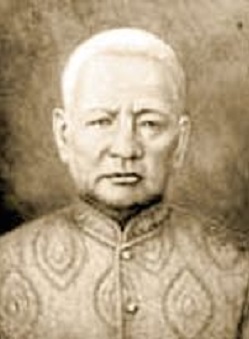
สมเด็จเจ้าพระยาบรมมหาประยูรวงศ์ (ดิศ บุนนาค)

| name = สมเด็จเจ้าพระยาบรมมหาประยูรวงศ์
 (ดิศ บุนนาค)
| image = Prayurawongse.jpg
| title = ผู้สำเร็จราชการทั่วพระราชอาณาจักร
|term = พ.ศ. 2394 – 26 เมษายน พ.ศ. 2398
|monarch = พระบาทสมเด็จพระจอมเกล้าเจ้าอยู่หัว
|predecessor = เริ่มตำแหน่งใหม่
|successor = สมเด็จเจ้าพระยาบรมมหาศรีสุริยวงศ์ (ช่วง บุนนาค)
| office1 = รัฐมนตรีว่าการกระทรวงกลาโหมของไทย|สมุหพระกลาโหม
| monarch1 = พระบาทสมเด็จพระนั่งเกล้าเจ้าอยู่หัว พระบาทสมเด็จพระจอมเกล้าเจ้าอยู่หัว
| term1 = พ.ศ. 2373 – 26 เมษายน พ.ศ. 2398
| predecessor1 = เจ้าพระยามหาเสนา (น้อย)
| successor1 = สมเด็จเจ้าพระยาบรมมหาศรีสุริยวงศ์ (ช่วง บุนนาค)
| office2 = เจ้าพระยาโกษาธิบดี|เสนาบดีกรมพระคลัง
| monarch2 = พระบาทสมเด็จพระพุทธเลิศหล้านภาลัยพระบาทสมเด็จพระนั่งเกล้าเจ้าอยู่หัวพระบาทสมเด็จพระจอมเกล้าเจ้าอยู่หัว
| term2 = เมษายน พ.ศ. 2364 – 26 เมษายน พ.ศ. 2398
| predecessor2 = เจ้าพระยาพระคลัง (สังข์)
| successor2 = เจ้าพระยาทิพากรวงศมหาโกษาธิบดี (ขำ บุนนาค)
| birth_date = พ.ศ. 2331
| birth_place = พระนคร อาณาจักรรัตนโกสินทร์
| blank1 = สกุล
| death_place = พระนคร อาณาจักรรัตนโกสินทร์|ประเทศสยาม
| father = เจ้าพระยาอรรคมหาเสนา (บุนนาค)
| mother = เจ้าคุณพระราชพันธุ์นวล
| spouse = ท่านผู้หญิงจันทร์
| children = สมเด็จเจ้าพระยาบรมมหาศรีสุริยวงศ์เจ้าพระยาทิพากรวงศมหาโกษาธิบดี (ขำ บุนนาค)พระยามนตรีสุริยวงศ์ (ชุ่ม บุนนาค)เจ้าพระยาภาณุวงศ์มหาโกษาธิบดี (ท้วม บุนนาค)เจ้าพระยาภาสกรวงศ์ (พร บุนนาค)
| birth_name = ดิศ
| religion = พุทธ
| data1 = ตระกูลบุนนาค|บุนนาค
สมเด็จเจ้าพระยาบรมมหาประยูรวงศ์ นามเดิม ดิศ เป็นขุนนางตระกูลบุนนาค ผู้มีบทบาทในการต่างประเทศของสยามในรัชสมัยพระบาทสมเด็จพระนั่งเกล้าเจ้าอยู่หัว ผู้สำเร็จราชการแผ่นดินในรัชกาลพระบาทสมเด็จพระจอมเกล้าเจ้าอยู่หัว เป็นบิดาของสมเด็จเจ้าพระยาบรมมหาศรีสุริยวงศ์ (ช่วง บุนนาค) เจ้าพระยาทิพากรวงศ์มหาโกษาธิบดี (ขำ บุนนาค) ฯลฯ
== ประวัติ ==
สมเด็จเจ้าพระยาบรมมหาประยูรวงศ์ เกิดเมื่อ พ.ศ. 2331 เดิมชื่อ ดิศ เป็นบุตรของเจ้าพระยาอรรคมหาเสนา (บุนนาค) กับเจ้าคุณพระราชพันธุ์นวล ซึ่งเป็นพระขนิษฐาในสมเด็จพระอมรินทราบรมราชินี สมเด็จเจ้าพระยาบรมมหาประยูรวงศ์เกิดในสายสกุลบุนนาคซึ่งสืบเชื้อสายมาจากเจ้าพระยาบวรราชนายก (เฉกอะหมัด) สมุหนายกชาวเปอร์เชียในรัชสมัยสมเด็จพระเจ้าทรงธรรม บิดาของสมเด็จเจ้าพระยาบรมมหาประยูรวงศ์คือเจ้าพระยาอรรคมหาเสนา (บุนนาค) ดำรงตำแหน่งเป็นสมุหพระกลาโหมในแผ่นดินพระบาทสมเด็จพระพุทธยอดฟ้าจุฬาโลก บ้านของเจ้าพระยาอรรคมหาเสนาอยู่ที่บริเวณกำแพงพระบรมมหาราชวังทางทิศใต้ บริเวณวัดพระเชตุพนฯในปัจจุบัน สมเด็จเจ้าพระยาบรมมหาประยูรวงศ์มีพี่สาวร่วมมารดาได้แก่เจ้าคุณวังหลวง (นุ่น) เจ้าคุณวังหน้า (คุ้ม) และเจ้าคุณปราสาท (ต่าย) และมีน้องชายร่วมมารดาคือคือสมเด็จเจ้าพระยาบรมมหาพิไชยญาติ (ทัต บุนนาค)
ดิศเข้ารับราชการเป็นมหาดเล็กในพระบาทสมเด็จพระพุทธยอดฟ้าจุฬาโลกมหาราชในตำแหน่งเป็น"นายสุดจินดาหุ้มแพรมหาดเล็ก" หลังจากนั้นได้เลื่อนขึ้นเป็น"หลวงสิทธิ์นายเวร" และ"จมื่นไวยวรนาถ"ตามลำดับ ในรัชกาลพระบาทสมเด็จพระพุทธเลิศหล้านภาลัย ดิศได้รับตำแหน่ง"พระยาสุริยวงศ์มนตรี" จางวางมหาดเล็ก ในขณะที่น้องชายคือทัตเข้ารับราชการเป็นมหาดเล็กในกรมพระราชวังบวรมหาเสนานุรักษ์ ใน พ.ศ. 2361 มีการขยายพระบรมมหาราชวังลงมาทางใต้ พระยาสุริยวงศ์มนตรี (ดิศ) จึงย้ายที่อยู่ไปยังริมแม่น้ำเจ้าพระยาฝั่งตะวันตกใต้ชุมชนกุฎีจีน|บ้านกุฎีจีน ถิ่นฐานและบ้านเมืองสกุลบุนนาค บริเวณบ้านสมเด็จเจ้าพระยา วัดประยุรวงศาวาสวรวิหาร|วัดประยุรวงศเชิงสะพานพระพุทธยอดฟ้าในปัจจุบัน
ใน พ.ศ. 2362 เจ้าเมืองมาเก๊าส่งนายคาร์ลูส มานูเอล ดา ซิลเวียรา (Carlos Manoel da Silveira) หรือ "นายกาลส" เข้ามายังกรุงเทพฯเพื่อเป็นตัวแทนของโปรตุเกสเจริญสัมพันธไมตรี พระบาทสมเด็จพระพุทธเลิศหล้านภาลัยทรงพระกรุณาโปรดเกล้าฯ ให้พระยาสุริยวงศ์มนตรี (ดิศ) จัดการต้อนรับคณะทูตโปรตุเกส เป็นการต้อนรับแขกเมืองชาวยุโรปครั้งแรกของสมเด็จเจ้าพระยาบรมมหาประยูรวงศ์
=== รับทูตครอว์เฟิร์ด ===
ในพ.ศ. 2363 สุลต่านอาหมัดทัจอุดดินฮาลิมชาฮ์ (Ahmad Tajuddin Alim Shah) แห่งไทรบุรี หรือ "ตวนกูปะแงหรัน" (Tunku Pangeran) แข็งเมืองไม่ยอมขึ้นต่อกรุงเทพฯ เจ้าพระยานครศรีธรรมราช (น้อย ณ นคร) ยกทัพไปยึดเมืองไทรบุรีใน พ.ศ. 2364 สุลต่านตวนกูปะแงหรันหนีไปยังเกาะหมากหรือเกาะปีนัง ซึ่งไทรบุรีได้ยกให้แก่อังกฤษเมื่อ พ.ศ. 2329 สยามจึงเข้าปกครองไทรบุรีโดยตรง ฝ่ายอังกฤษมีความกังวลว่าเมื่อสยามผนวกไทรบุรีแล้วตนจะไม่ได้รับอนุญาตให้ตั้งอยู่ที่เกาะปีนังอีกต่อไป ฟรานซิส รอว์ดอน-เฮสติงส์ มาร์เควสแห่งเฮสติงส์ที่ 1|มาร์เควสแห่งเฮสติงส์ (Marquess of Hastings) ผู้ปกครองบริติชอินเดีย ส่งนายจอห์น ครอว์เฟิร์ด (John Crawfurd) เป็นทูตเข้ายังกรุงเทพฯ เพื่อเจริญสัมพันธไมตรีและดูท่าทีของสยามในเดือนเมษายน พ.ศ. 2364 พระยาสุริยวงศ์มนตรี (ดิศ) ได้เลื่อนขึ้นเป็น"พระยาสุริยวงศ์โกษา"ที่พระคลัง พระยาสุริยวงศ์โกษา (ดิศ) ให้การตอนรับแก่นายครอว์เฟิร์ด โดยให้พักที่ตึกหน้าวัดประยุรวงศ์เจ้าพระยาทิพากรวงศ์ (ขำ บุนนาค). พระราชพงศาวดาร กรุงรัตนโกสินทร์ รัชชกาลที่ ๓.และนำนายครอว์เฟิร์ดเข้าเฝ้ากรมหมื่นเจษฎาบดินทร์ การเจรจาระว่างสยามและอังกฤษในครั้งนี้ล้มเหลวเนื่องจากฝ่ายอังกฤษเสนอให้ตั้งกงสุลและลดภาษี ฝ่ายสยามร้องขอซื้ออาวุธยุทโธปกรณ์สำหรับการศึกกับพม่า ฝ่ายอังกฤษตอบว่าจะขายอาวุธให้แก่สยามก็ต่อเมื่อสยามงดทำศึกกับพันธมิตรของอังกฤษ (หมายถึงพม่า) อีกทั้งนายครอว์เฟิร์ดยังถือจดหมายของพระยาไทรบุรีตวนกูปะแงหรันมาสร้างความไม่พอใจแก่ฝ่ายสยาม หลังจากการเจรจากับครอว์เฟิร์ด พระยาสุริยวงศ์โกษา (ดิศ) ได้เลื่อนขึ้นเป็นเจ้าพระยาพระคลัง
=== สนธิสัญญาเบอร์นี ===
ไฟล์:Chedi Wat Prayur (II).jpg|left|thumb|240x240px|วัดประยุรวงศาวาสวรวิหาร สร้างขึ้นโดยสมเด็จเจ้าพระยาบรมมหาประยูรวงศ์เมื่อครั้งดำรงตำแหน่งเป็นเจ้าพระยาพระคลังใน พ.ศ. 2371 ปัจจุบันตั้งอยู่ที่แขวงวัดกัลยาณ์ เขตธนบุรี
พระบาทสมเด็จพระพุทธเลิศหล้านภาลัยทรงพระกรุณาโปรดเกล้าฯ ให้เจ้าพระยาพระคลัง (ดิศ) โดยเสด็จกรมหมื่นเจษฎาบดินทร์ในการสร้างป้อมเมืองสมุทรปราการ ใน พ.ศ. 2364 ต่อมาในรัชสมัยพระบาทสมเด็จพระนั่งเกล้าเจ้าอยู่หัว พระยาศรีสุริยวงศ์ (ทัต) น้องชายของเจ้าพระยาพระคลังได้เลื่อนขึ้นเป็นพระยาศรีพิพัฒน์รัตนราชโกษา จางวางพระคลังสินค้า ทั้งเจ้าพระยาพระคลังและพระยาศรีพิพัฒน์รัตนราชโกษา สองพี่น้องจึงได้รับราชการในพระคลังด้วยกัน
ในเดือนพฤศจิกายน พ.ศ. 2368 เฮนรี เบอร์นี (Henry Burney) หรือ "หันตรีบารนี" เป็นตัวแทนของอังกฤษเข้ามาขอทำสนธิสัญญาทางการค้ากับสยาม พระบาทสมเด็จพระนั่งเกล้าเจ้าอยู่หัวทรงพระกรุณาโปรดเกล้าฯ ให้กรมหมื่นสุรินทรรักษ์ เจ้าพระยาพระคลัง (ดิศ) และเจ้าพระยานครฯ (น้อย) เป็นตัวแทนฝ่ายสยามในการเจรจาสนธิสัญญาการค้ากับอังกฤษ นำไปสู่การทำสนธิสัญญาเบอร์นี (Burney Treaty) ในเดือนมิถุนายน พ.ศ. 2369
ใน พ.ศ. 2371 เจ้าพระยาพระคลังสร้างวัดประยุรวงศ์ขึ้นในนิวาสสถานบริเวณบ้านกุฎีจีนริมคลองสาน ถวายเป็นพระอารามหลวงได้รับพระราชทานนามวัดว่า "วัดประยุรวงศาวาส" ใน พ.ศ. 2373 พระบาทสมเด็จพระนั่งเกล้าเจ้าอยู่หัวทรงพระกรุณาโปรดเกล้าฯ ให้เจ้าพระยาพระคลัง (ดิศ) เลื่อนขึ้นเป็นสมุหพระกลาโหม เจ้าพระยาพระคลังปฏิเสธเนื่องจากผู้ดำรงตำแหน่งเจ้าพระยามหาเสนามักจะ "อายุสั้น" พระบาทสมเด็จพระนั่งเกล้าเจ้าอยู่หัวจึงทรงพระกรุณาโปรดเกล้าฯ ให้เจ้าพระยาพระคลัง (ดิศ) เป็นที่สมุหพระกลาโหมแต่เพียงเท่านั้น ไม่ได้เลื่อนขึ้นเป็นเจ้าพระยามหาเสนา เจ้าพระยาพระคลัง (ดิศ) ที่สมุหกลาโหมจึงรับผิดชอบทั้งกรมกลาโหมและกรมคลัง ถือทั้งตราคชสีห์ของสมุหพระกลาโหมและตราบัวแก้วของเสนาบดีคลังในเวลาเดียวกัน
=== สงครามที่หัวเมืองมลายู ===
ใน พ.ศ. 2375 ตนกูกูเด็น (Tunku Kudin) ผู้เป็นหลานของตนกูปะแงหรันปลุกระดมชาวไทรบุรีลุกฮือขึ้น ประวัติความเป็นมาและเข้ายึดเมืองไทรบุรีได้ เจ้าพระยานครฯ (น้อย) ซึ่งขณะนั้นอยู่ที่กรุงเทพฯจึงมีคำสั่งให้พระยาสงขลา (เถี้ยนเส้ง) เกณฑ์ทัพในหัวเมืองปักษ์ใต้รวมถึงหัวเมืองปัตตานีเจ็ดหัวเมืองไปปราบตนกูกูเด็น ฝ่ายเจ้าเมืองปัตตานีห้าเมืองจากเจ็ดเมืองเมื่อทราบว่าถูกเกณฑ์คนไปสู้รบกับไทรบุรีจึงก่อการกบฏขึ้นบ้าง โดยทั้งสุลต่านแห่งรัฐกลันตัน|สุลต่านแห่งกลันตันและสุลต่านแห่งรัฐตรังกานู|สุลต่านแห่งตรังกานูต่างส่งทัพมาช่วยฝ่ายปัตตานี พระบาทสมเด็จพระนั่งเกล้าเจ้าอยู่หัวจึงมีพระบรมราชโองการให้เจ้าพระยาพระคลัง (ดิศ) ที่สมุหพระกลาโหมยกทัพไปช่วยเจ้าพระยานครฯและพระยาสงขลา เจ้าพระยาพระคลังยกทัพถึงเมืองสงขลาเมื่อเดือนมีนาคม พ.ศ. 2375 แต่เจ้าพระยานครฯสามารถเข้ายึดเมืองไทรบุรีไว้ได้แล้ว เจ้าพระยาพระคลังจึงช่วยพระยาสงขลาในการเข้ายึดเมืองปัตตานี
เจ้าพระยาพระคลังและพระยาสงขลายกทัพถึงเมืองปัตตานีในเดือนกรกฎาคม และเข้าโจมตีเมืองปัตตานีทั้งทางบกและทะเล พระยาตานี (ต่วนสุหลง) สู้ไม่ได้จึงหลบหนีไปยังเมืองกลันตัน เจ้าพระยาพระคลังจึงเข้ายึดเมืองปัตตานีได้สำเร็จและยกทัพต่อไปที่กลันตัน สุลต่านมูฮาหมัดที่ 1 แห่งกลันตัน|มูฮาหมัด (Muhammad) แห่งกลันตันผู้เป็นญาติของพระยาตานีไม่สู้รบขอเจรจาแต่โดยดีและมอบตัวพระยาตานีให้แก่เจ้าพระยาพระคลัง หลังจากเสร็จสิ้นสงครามหัวเมืองมลายูแล้ว เจ้าพระยาพระคลังได้สร้างเจดีย์ขึ้นบนเขาแดงเมืองสงขลาเรียกว่า "เจดีย์องค์ดำ"เจดีย์องค์ดำและองค์ขาว อนุสรณ์แห่งชัยชนะ ณ เมืองสงขลา www.hatyaifocus.com/บทความ/622-เรื่องราวหาดใหญ่-เจดีย์องค์ดำและองค์ขาว-อนุสรณ์แห่งชัยชนะ-ณ-เมืองสงขลา
ในเดือนมีนาคม พ.ศ. 2376 ประธานาธิบดีแอนดรูว์ แจ็กสัน ส่งนายเอดมันด์ โรเบิตส์ (Edmund Roberts) มาถึงยังกรุงเทพฯ เพื่อเจริญสัมพันธไมตรี เรือของนายโรเบิตส์ติดสันดอนปากแม่น้ำเจ้าพระยาไม่สามารถเดินทางเข้ามาได้ เจ้าพระยาพระคลังจึงส่งเรือออกไปรับทูตอเมริกันและจัดที่พำนักให้ที่ตึกหน้าวัดประยุรวงศ์ นายเอดมันต์ โรเบิตส์ มอบสารจากประธานาธิบดีแจ็กสันให้แก่เจ้าพระยาพระคลัง รวมทั้งประชุมที่บ้านของเจ้าพระยาพระคลังในการทำสนธิสัญญาทางการค้ากับสยาม นำไปสู่สนธิสัญญาไมตรีและพาณิชย์ ค.ศ. 1833 (Treaty of Amity and Commerce of 1833) หรือสนธิสัญญาโรเบิตส์ (Roberts Treaty) ในเดือนเมษายน
=== อานามสยามยุทธ ===
ใน พ.ศ. 2376 สงครามอานามสยามยุทธ พระบาทสมเด็จพระนั่งเกล้าเจ้าอยู่หัวมีพระบรมราชโองการให้เจ้าพระยาพระคลัง (ดิศ) ที่สมุหกลาโหม ยกทัพเรือเข้าโจมตีเมืองไซง่อนของเวียดนามราชวงศ์เหงียนร่วมกับเจ้าพระยาบดินทรเดชา (สิงห์ สิงหเสนี) ซึ่งยกทัพไปทางบก เจ้าพระยาพระคลังเข้ายึดเมืองห่าเตียนหรือเมืองบันทายมาศได้และนำทัพเรือไปตามคลองหวิญเต๊ (Vĩnh Tế) เข้าโจมตีและยึดเมืองโจดกหรือเจิวด๊ก (Châu Đốc จังหวัดอานซางในปัจจุบัน) ได้ในเดือนมกราคม พ.ศ. 2377 เมื่อทัพของเจ้าพระยาบดินทรเดชา (สิงห์) ตามมาสมทบที่เมืองโจดกแล้ว ทั้งเจ้าพระยาพระคลังและเจ้าพระยาบดินทรเดชาจึงยกทัพสยามไปตามแม่น้ำบาสักไปยังเมืองไซ่ง่อน และพบกับทัพเรือของเวียดนามที่คลองหวั่มนาว (Vàm Nao) ปรากฏว่าบรรดาแม่ทัพนายกองเรือต่างไม่ยอมถอนสมอเรือขึ้นเพื่อเข้าโจมตีข้าศึก แม้ว่าเจ้าพระยาพระคลังจะลงเรือป่าวประกาศให้เรือถอนสมอแล้วก็ตาม เป็นผลให้ฝ่ายสยามต้องล่าถอยกลับไปยังเมืองโจดก เจ้าพระยาพระคลังนำทัพเรือล่าถอยมายังคลองหวิญเต๊ไปยังเมืองบันทายมาศ น้ำในคลองหวิญเต๊นั้นตื้นเขินทำให้เจ้าพระยาพระคลังต้องนำเรือบางส่วนขึ้นบกแล้วให้ช้างลากไปยังเมืองกำปอต (เมือง)|กำปอต ชาวกัมพูชาในขบวนนั้นลุกฮือขึ้นสังหารผู้คุมช้างแล้วนำช้างไปหมดสิ้น เจ้าพระยาพระคลังล่าถอยจากเมืองบันทายมาศไปยังเมืองจันทบุรีและกลับถึงกรุงเทพฯในเดือนพฤษภาคม
หลังจากการศึก พระบาทสมเด็จพระนั่งเกล้าเจ้าอยู่หัวทรงพระกรุณาโปรดเกล้าฯ ให้เจ้าพระยาพระคลัง (ดิศ) นำกำลังชาวจีนต่อเรือแบบญวนขึ้นแปดสิบลำ และรื้อกำแพงเมืองจันทบุรีลงแล้วสร้างป้อมปราการขึ้นใหม่ย้ายเมืองจันทบุรีไปที่ค่ายเนินวง (ตำบลบางกะจะ อำเภอเมืองจันทบุรี) เพื่อเป็นการเตรียมการสำหรับการรุกรานของเวียดนาม รวมทั้งสร้างวัดโยธานิมิตขึ้นที่จันทบุรี
=== ปราบจีนตั้วเหี่ย ===
ใน พ.ศ. 2390 พระยามหาเทพ (ปาน) จับกุมชาวจีนที่เมืองสาครบุรี (สมุทรสาคร) ชื่อว่าเผียวในข้องหาค้าฝิ่นหลายครั้ง พระยามหาเทพเรียกเก็บเงินจากนายเผียวเพื่อแลกกับการปล่อยตัว ทำให้นายเผียวชาวจีนไม่พอใจรวมพรรคพวกขึ้นเป็นอั้งยี่หรือจีนตั้วเหี่ย (ภาษาแต้จิ๋ว|แต้จิ๋ว: 大兄 dua7 hian1) ขึ้นที่ตำบลลัดกรุด เมืองสาครบุรี ขึ้นในเดือนมีนาคม พ.ศ. 2390 พระบาทสมเด็จพระนั่งเกล้าเจ้าอยู่หัวมีพระบรมราชโองการให้เจ้าพระยาพระคลัง (ดิศ) คุมทัพเรือออกไปปราบนายเผียว เจ้าพระยาพระคลังจึงมีคำสั่งให้เจ้าพระยาทิพากรวงศมหาโกษาธิบดี (ขำ บุนนาค)|จมื่นราชามาตย์ (ขำ) นำกำลังไปปราบ จมื่นราชามาตย์จึงกล่าวว่าพระยามหาเทพติดสินบนจากนายเผียวเพื่อปล่อยตัวไปหลายครั้งขอให้พระยามหาเทพยกกำลังไปปราบ พระยามหาเทพ (ปาน) จึงยกกำลังเรือออกไปปราบแต่ถูกปืนที่ท้องเสียชีวิต เจ้าพระยาพระคลัง (ดิศ) จึงยกกองกำลังในกรมพระตำรวจของพระยามหาเทพไปปราบจีนตั้วเหี่ยและให้ฝ่ายเมืองสมุทรสงครามและราชบุรีตั้งกำลังคอยสกัด เจ้าพระยาพระคลังยกทัพถึงตำบลลัดกรุดเข้าโจมตีฝ่ายจีนตั้วเหี่ยแตกไปได้ นายเผียวและพรรคพวกหลบหนีไปยังพม่าแต่ถูกกองกำลังของสมุทรสงครามเข้าโจมตีและถูกจับได้ที่ราชบุรี
ในขณะที่การปราบจีนตั้วเหี่ยที่เมืองสาครบุรียังไม่เรียบร้อยนั้น ในเดือนเมษายน พ.ศ. 2390 ที่เมืองฉะเชิงเทรากลุ่มชาวจีนวิวาทกันจนเกิดเป็นจีนตั้วเหี่ยพระยาวิเศษฤๅไชย เจ้าเมืองฉะเชิงเทรา ถูกสังหาร เจ้าพระยาพระคลัง (ดิศ) จึงให้จมื่นราชามาตย์ (ขำ) รักษาการณ์อยู่ที่สาครบุรีและยกทัพไปปราบจีนตั้วเหี่ยที่ฉะเชิงเทราพร้อมกับสมเด็จเจ้าพระยาบรมมหาศรีสุริยวงศ์ (ช่วง บุนนาค)|จมื่นไวยวรนาถ (ช่วง) และให้เมืองพนัสนิคมจัดทัพชาวลาวยกมาทางบก เป็นช่วงเวลาเดียวกับที่เจ้าพระยาบดินทรเดชา (สิงห์) เดินทางกลับจากกัมพูชาหลังจากเสร็จสิ้นสงครามอานัมสยามยุทธพอดี เจ้าพระยาพระคลังพบเจ้าพระยาบดินทรเดชาที่ฉะเชิงเทรา เจ้าพระยาบดินทรเดชาคอยสนับสนุนเจ้าพระยาพระคลังในการปราบจีนตั้วเหี่ย ฝ่ายจีนตั้วเหี่ยถูกตีแตกพ่ายไปจึงหลบหนีออกจากเมืองแต่ถูกชาวเมืองฉะเชิงเทราสังหารไปจำนวนมาก หลังจากเสร็จสิ้นการปราบจีนตั้วเหี่ยแล้ว เจ้าพระยาพระคลังจึงเดินทางกลับกรุงเทพฯ พร้อมกับเจ้าพระยาบดินทรเดชา เจ้าพระยาพระคลัง (ดิศ) ปราบจีนตั้วเหี่ยหลายครั้งจนเป็นที่เลื่องลือของราษฎรว่า ""เจ้าพระยาพระคลังเดือนสี่เล่นตรุษเมืองนครไชยศรี เดือนห้าเล่นสงกรานต์เมืองฉะเชิงเทรา""
ใน พ.ศ. 2392 เจ้าพระยาพระคลัง (ดิศ) เดินทางออกจากกรุงเทพฯ ไปสักเลกเกณฑ์ไพร่พลในหัวเมืองตะวันตกได้แก่ เพชรบุรี ชุมพร ไชยา นครศรีธรรมราช และสงขลา
=== เลื่อนขึ้นเป็นสมเด็จเจ้าพระยาฯ ===
ไฟล์:Lanchakon - 028.jpg|thumb|ตราสุริยมณฑลเทพบุตรชักรถ พระบาทสมเด็จพระจอมเกล้าเจ้าอยู่หัวพระราชทานให้เป็นตราประจำสมเด็จเจ้าพระยาบรมมหาประยูรวงศ์ ต่อมาเป็นตราประจำประวัติกระทรวงการคลังไทย|กระทรวงพระคลังมหาสมบัติ
ครั้นเจ้าพระยามหาเสนา(น้อย) ถึงแก่อสัญกรรม พระบาทสมเด็จพระนั่งเกล้าเจ้าอยู่หัว จึงทรงพระกรุณาโปรดเกล้าฯ ให้เจ้าพระยาพระคลัง (ดิศ) เลื่อนเป็นที่เจ้าพระยามหาเสนา เจ้าพระยาไม่รับ อ้างว่าเป็นเจ้าพระยามหาเสนามักอายุสั้น จึงโปรดให้ว่าทั้งกลาโหมและกรมท่าในแผ่นดินนั้น เรียกว่า เจ้าพระยาพระคลังว่าที่สมุหพระกลาโหม
เมื่อพระบาทสมเด็จพระจอมเกล้าเจ้าอยู่หัวเสด็จขึ้นครองราชสมบัติเมื่อเดือนเมษายน พ.ศ. 2394 ทรงพระกรุณาโปรดเกล้าฯ ให้เรียกเจ้าพระยาพระคลัง (ดิศ บุนนาค) ว่า"เจ้าพระยาอัครมหาอุดม บรมวงศเสนาบดี" ไปก่อน ต่อมาจึงมีพระบรมราชโองการให้จารึกแผ่นสุพรรณบัฏเนื้อแปด แต่งตั้งเจ้าพระยาพระคลัง (ดิศ บุนนาค) ขึ้นเป็นเป็น"สมเด็จเจ้าพระยาบรมมหาประยูรวงศ์ วรุตมพงศนายก สยามดิลกโลกานุปาลนนารถ สกลราชวราณาจักราธิเบนทร ปรเมนทรมหาราชานุกูล สรรพกิจมูลมเหศวรเชษฐามาตยาธิบดี ศรีสรณรัตนธาดา อดุลยเดชานุภาพบพิตร" ที่ศักดินา 30,000 พระราชทานกลด เสลี่ยงงา พระแสงประดับพลอยลงยาราชาวดี เป็นเครื่องยศอย่างพระองค์เจ้าต่างกรม สำเร็จราชการทั้งสี่ทิศตลอดทั่วพระราชอาณาจักร ใช้ตราสุริยมณฑลเทพบุตรชักรถ รวมทั้งถือตราคชสีห์และตราบัวแก้วด้วยในเวลาเดียวกัน คนทั่วไปกล่าวขานนามสมเด็จเจ้าพระยาบรมมหาประยูรวงศ์ว่า "สมเด็จเจ้าพระยาองค์ใหญ่" ในขณะที่พระยาศรีพิพัฒน์รัตนราชโกษา (ทัต บุนนาค) น้องชายได้รับการแต่งตั้งขึ้นเป็นสมเด็จเจ้าพระยาบรมมหาพิชัยญาติ คนทั่วไปเรียกขานนามว่า "สมเด็จเจ้าพระยาองค์น้อย"
ในรัชกาลพระบาทสมเด็จพระจอมเกล้าเจ้าอยู่หัว สมเด็จเจ้าพระยาบรมมหาประยูรวงศ์มีบุตรชายทั้งสองช่วยราชการได้แก่ เจ้าพระยาศรีสุริยวงศ์ (ช่วง บุนนาค) ที่สมุหพระกลาโหม ช่วยราชการในกรมกลาโหม (ต่อมาคือสมเด็จเจ้าพระยาบรมมหาศรีสุริยวงศ์) และเจ้าพระยาผู้ช่วยราชการกรมท่า (ขำ บุนนาค) ช่วยราชการในกรมท่า (ต่อมาคือ เจ้าพระยาทิพากรวงศมหาโกษาธิบดี (ขำ บุนนาค)|เจ้าพระยาทิพากรวงศมหาโกษาธิบดี) สมเด็จเจ้าพระยาบรมมหาประยูรวงศ์เป็นหนึ่งในคณะผู้ปรึกษาฝ่ายสยามในการทำสนธิสัญญาเบาว์ริง (Bowring Treaty) ในเดือนเมษายน พ.ศ. 2398
หนึ่งเดือนหลังจากการทำสนธิสัญญาเบาว์ริง สมเด็จเจ้าพระยาบรมมหาประยูรวงศ์ได้ถึงแก่พิราลัยในวันที่ 26 เมษายน พ.ศ. 2398 ขณะอายุ 67 ปี ด้วยสาเหตุเป็นแผลที่หลังเท้าซ้ายจากการถูกเสี้ยนตำ เป็นพิษลามจนถึงแก่ชีวิต เท้าซ้ายจากการถูกเสี้ยนตำ เป็นพิษลามจนถึงแก่ชีวิต พระบาทสมเด็จพระจอมเกล้าเจ้าอยู่หัวทรงพระกรุณาโปรดเกล้าฯ ให้ทำเมรุจัตุรมุขขึ้นที่วัดประยุรวงศ์ ต่อมาเดือนตุลาคม พ.ศ. 2398 จึงเชิญโกศของสมเด็จเจ้าพระยาบรมมหาประยูรวงศ์ลงเรือแห่ไปขึ้นที่หน้าวัดประยุรวงศ์ ทำการฉลองสามวันสามคืน และพระราชทานเพลิงที่เมรุที่วัดประยุรวงศ์ ตามความประสงค์ของสมเด็จเจ้าพระยาบรมมหาประยูรวงศ์ที่ให้ประกอบพิธีที่วัดประยุรวงศ์เพื่อพิราลัยแล้ว
== บุตรธิดา ==
สมเด็จเจ้าพระยาบรมมหาประยูรวงศ์ (ดิศ บุนนาค) มีบุตรธิดา 44 คน ดังนี้
; ท่านผู้หญิงจันทร์
ท่านผู้หญิงจันทร์เป็นธิดาพระยาพลเทพ (ทองอิน) มีบุตรธิดา ดังนี้
* คุณหญิง (ไม่ปรากฏนาม)
* สมเด็จเจ้าพระยาบรมมหาศรีสุริยวงศ์ (ช่วง บุนนาค)
* คุณหญิงหัด บุนนาค
* คุณหญิงเพ็ง บุนนาค
* คุณชายหุ่น บุนนาค
* เจ้าคุณตำหนักใหม่ (แข บุนนาค)
* เจ้าคุณกลาง (ปุก บุนนาค)
* เจ้าคุณน้อย (หรุ่น บุนนาค)
* พระยามนตรีสุริยวงศ์ (ชุ่ม บุนนาค)
;หม่อมรอด
หม่อมรอดเป็นหม่อมประทานจากสมเด็จพระเจ้าบรมวงศ์เธอ เจ้าฟ้าประไพวดี กรมหลวงเทพยวดี
* เจ้าพระยาทิพากรวงศ์มหาโกษาธิบดี (ขำ บุนนาค)
* คุณชายพุก บุนนาค
;หม่อมอินใหญ่
หม่อมอินใหญ่เป็นหม่อมประทานจากสมเด็จพระเจ้าบรมวงศ์เธอ เจ้าฟ้าประไพวดี กรมหลวงเทพยวดี
* พระยาวงษาภรณ์ภูษิต (เมฆ บุนนาค)
;หม่อมปราง
* พระยาราชานุวงศ์ราชินิกุล (โต บุนนาค)
;หม่อมเกษ
หม่อมเกษเป็นหม่อมพระราชทานจากพระบาทสมเด็จพระพุทธเลิศหล้านภาลัย
* ท้าวราชกิจวรภัตรศรีสวัสดิ์สมาหาร (แพ บุนนาค)
* พระยาอภัยสงคราม (นกยูง บุนนาค) สมรสกับคุณหญิงปริก ธิดาพระยาเสนานุชิต (นุช ณ นคร)
* คุณชายเนตร บุนนาค
;หม่อมทับทิม
* พระยาศรีสรราชภักดี (วัน บุนนาค)
;หม่อมพึ่ง
หม่อมพึ่งเป็นธิดาเจ้าพระยาพลเทพ เป็นหม่อมพระราชทานจากสมเด็จพระศรีสุริเยนทราบรมราชินี
* เจ้าพระยาภาณุวงศ์มหาโกษาธิบดี (ท้วม บุนนาค)
* คุณชายตุ้ย บุนนาค
;หม่อมก้อนทอง
* พระยาพรหมธิบาล (จร บุนนาค)
* คุณชายเจิม บุนนาค
* คุณชายจู บุนนาค
;หม่อมสายบัว
* พระรัตนาญัปติ (ตู้ บุนนาค)
;หม่อมทับ
* พระสัจจาภิรมย์ (เปาะ บุนนาค)
* คุณชายบุตร บุนนาค
;หม่อมสุ่น
* นายรักษ์ภูวนารถ (ยอด บุนนาค)
* คุณชายเป้า บุนนาค
;หม่อมคล้าย
* พระยาอุไทยธรรม (จีน บุนนาค)
* คุณหญิงพูน บุนนาค
;หม่อมหรุ่น
* เจ้าพระยาสุรพันธ์พิสุทธิ์ (เทศ บุนนาค)
* คุณชายเอี่ยม บุนนาค
;หม่อมอิน
* เจ้าพระยาภาสกรวงศ์ (พร บุนนาค)
;หม่อมปาน
หม่อมปานเป็นหม่อมประทานจากสมเด็จพระเจ้าบรมวงศ์เธอ เจ้าฟ้ากรมหลวงศรีสุนทรเทพ
* คุณหญิงเปี่ยม ภรรยาพระยาสุรเสนา (สวัสดิ์ ชูโต) ต้นสกุลสวัสดิ์-ชูโต
* ท่านผู้หญิงเผือก ภรรยาเจ้าพระยามหาศิริธรรม (น้อยใหญ่) ต้นสกุลโกมารกุล ณ นคร
;หม่อมม่วง
* คุณหญิงพลอย บุนนาค
;หม่อมทรัพย์
* คุณหญิงนวม บุนนาค
;หม่อมถมยา
* คุณหญิงปริก ภรรยาเจ้าพระยาภาณุวงศ์มหาโกษาธิบดี (ท้วม บุนนาค)
;หม่อมแก้ว
* คุณหญิงเกสร บุนนาค
* คุณชายแย้ม บุนนาค
;หม่อมบัว
* คุณหญิงเนิน บุนนาค
;หม่อมแย้ม
* คุณหญิงสายหยุด ภรรยาเจ้าพระยาภาณุวงศ์มหาโกษาธิบดี (ท้วม บุนนาค)
;หม่อมพลับ
หม่อมพลับเป็นหม่อมประทานจากสมเด็จพระเจ้าบรมวงศ์เธอ เจ้าฟ้าประไพวดี กรมหลวงเทพยวดี
* คุณหญิงเม้า บุนนาค
;หม่อมพุ่ม
* คุณหญิงเลี่ยม บุนนาค
;หม่อมกลั่น
* คุณหญิงอิ่ม บุนนาค
== เกียรติยศ==
== บรรดาศักดิ์ ==
ในสมัยรัชกาลที่ 1
*นายสุจินดา หุ้มแพรมหาดเล็ก
*หลวงศักดินายเวร
ในสมัยรัชกาลที่ 2
*จมื่นไวยวรนารถ หัวหมื่นมหาดเล็ก
*พระยาสุริยวงศ์มนตรี จางวางมหาดเล็ก
*พระยาสุริยวงศ์โกษา ว่าที่พระคลัง
*เจ้าพระยาพระคลัง เสนาบดีพระคลังเต็มตำแหน่ง
ในสมัยรัชกาลที่ 3
*เจ้าพระยาพระคลัง ว่าที่สมุหพระกลาโหม
สมัยรัชกาลที่ 4
*เจ้าพระยาอัครมหาอุดม บรมวงศเสนาบดี
*สมเด็จเจ้าพระยาบรมมหาประยูรวงศ์
==สาแหรก==
== อ้างอิง ==
หมวดหมู่:รัฐมนตรีว่าการกระทรวงกลาโหมไทย
หมวดหมู่:บรรดาศักดิ์ชั้นสมเด็จเจ้าพระยา
หมวดหมู่:สกุลบุนนาค
หมวดหมู่:บุคคลในประวัติศาสตร์ไทย พ.ศ. 2325–2411